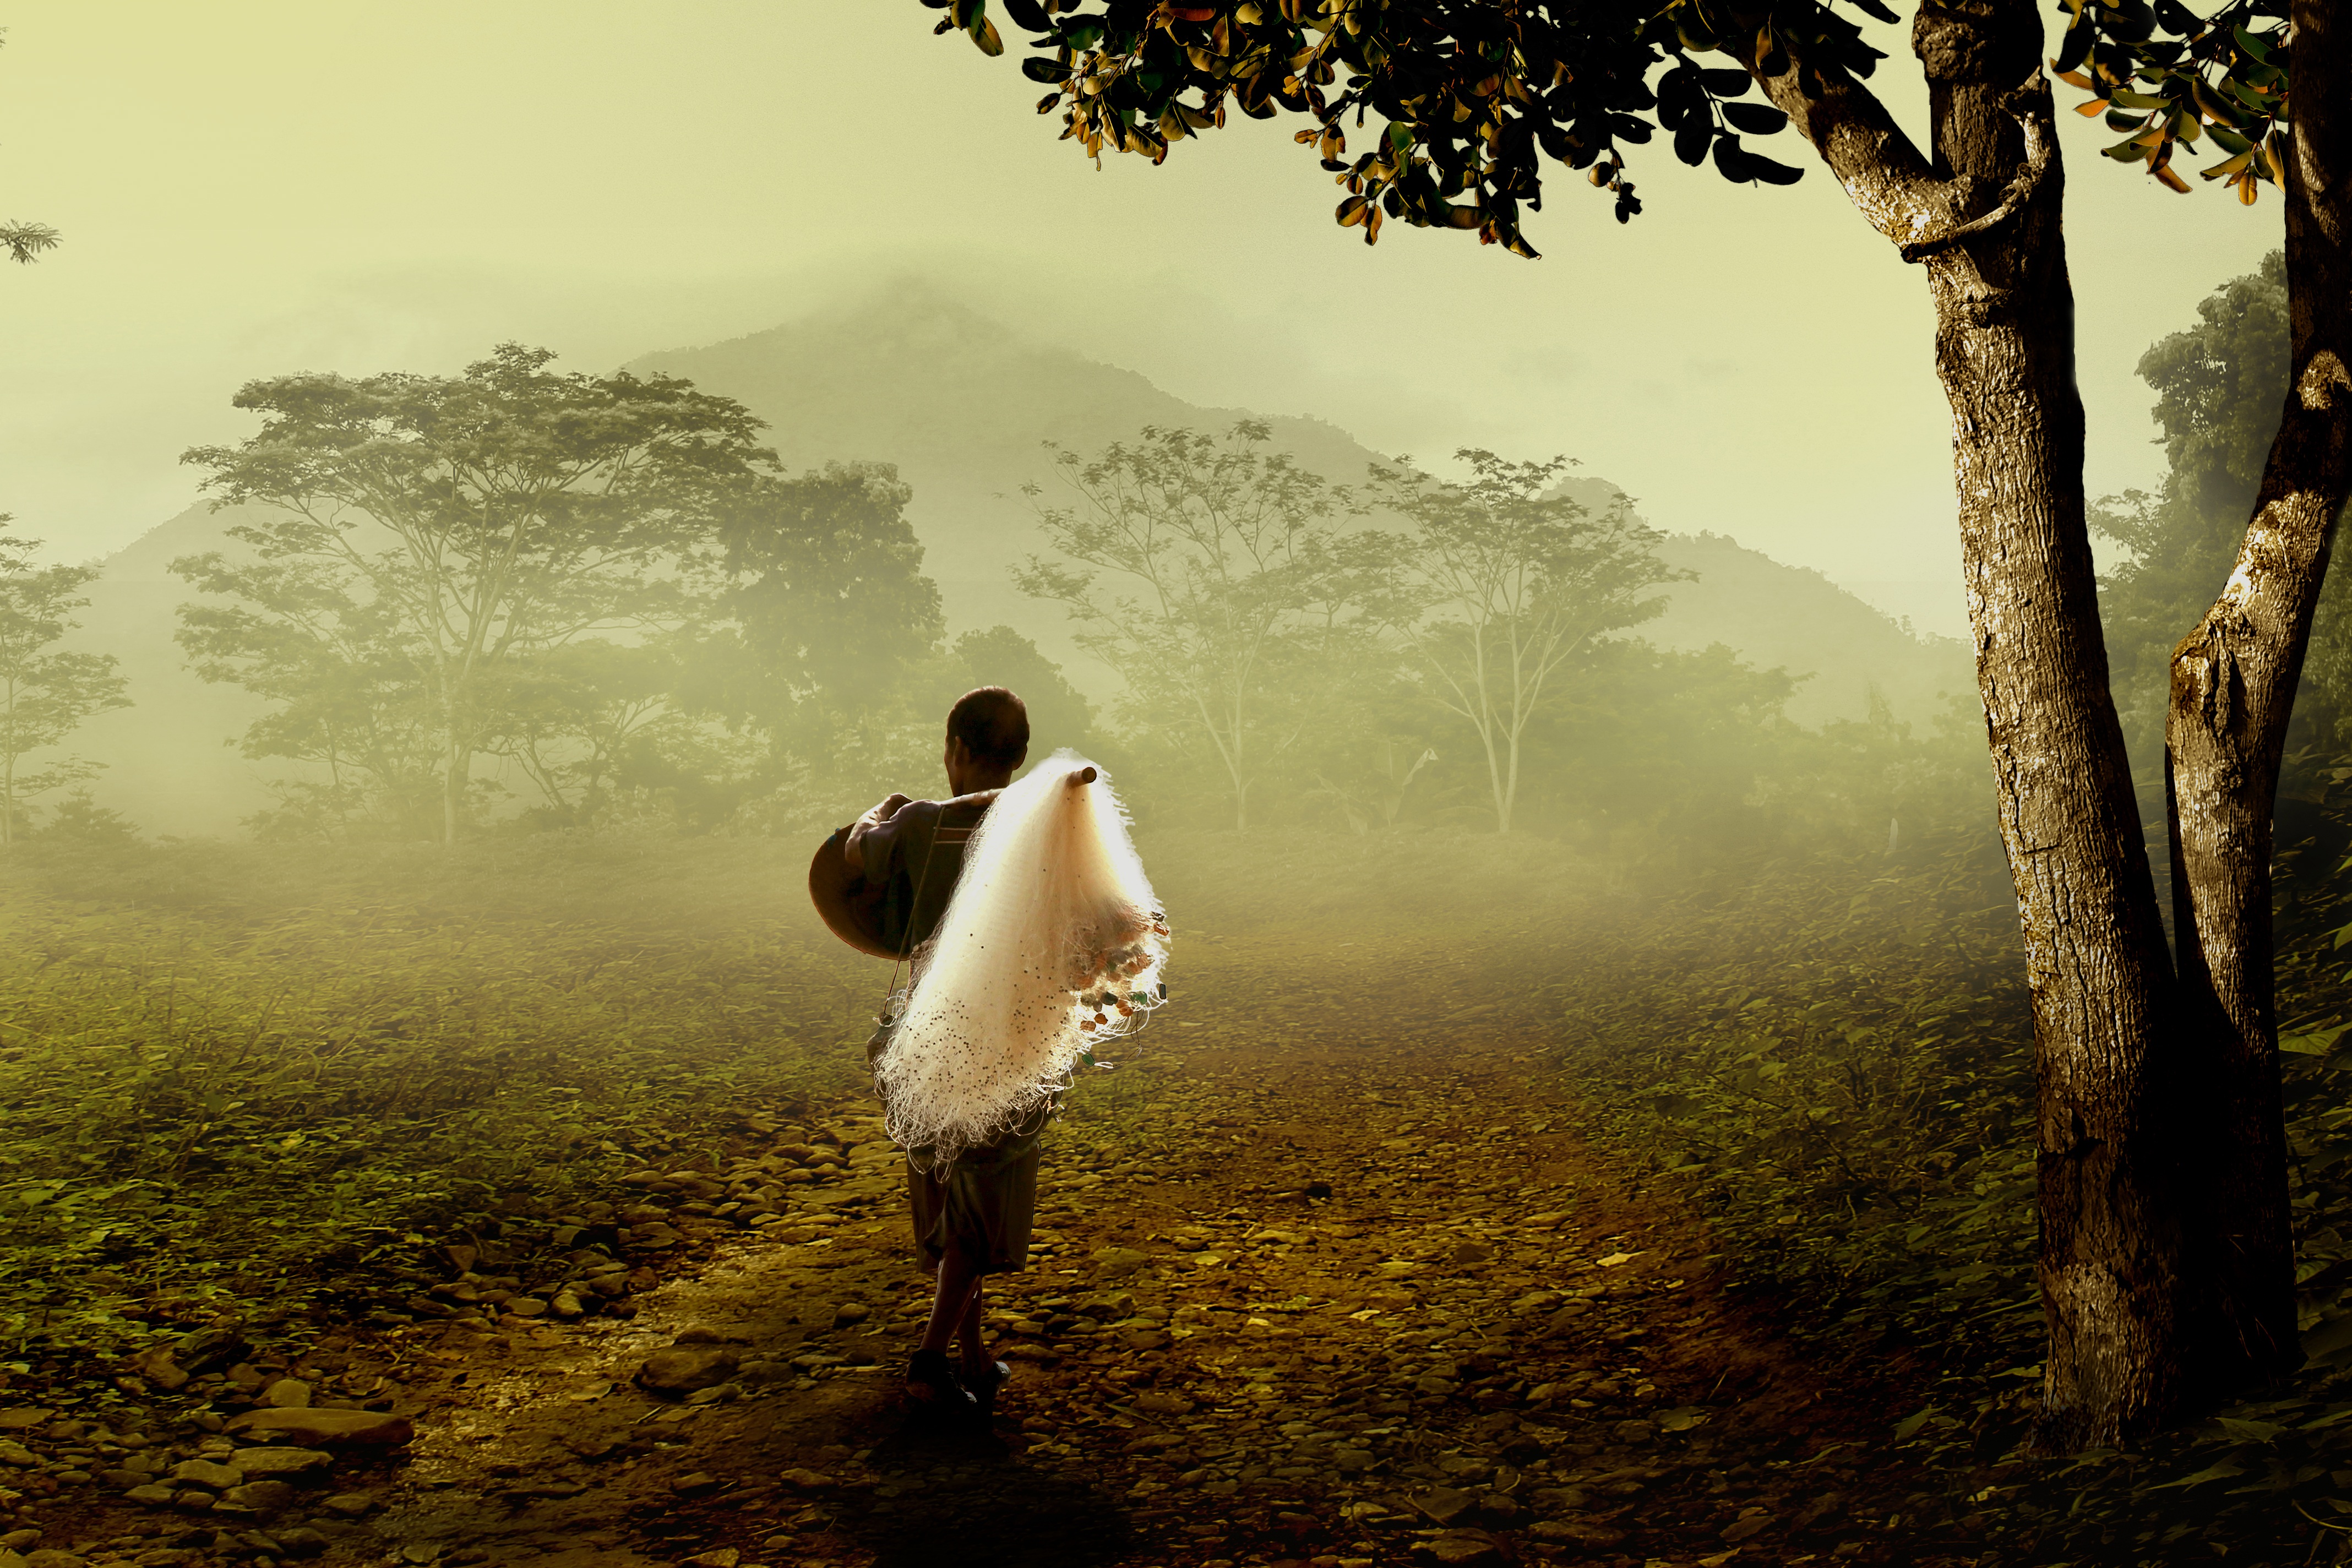
man, tree, nature, forest, sunlight, morning, village, autumn, romance, fishermen, emotion, atmospheric phenomenon